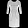
Label: Dress